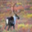
Label: deer